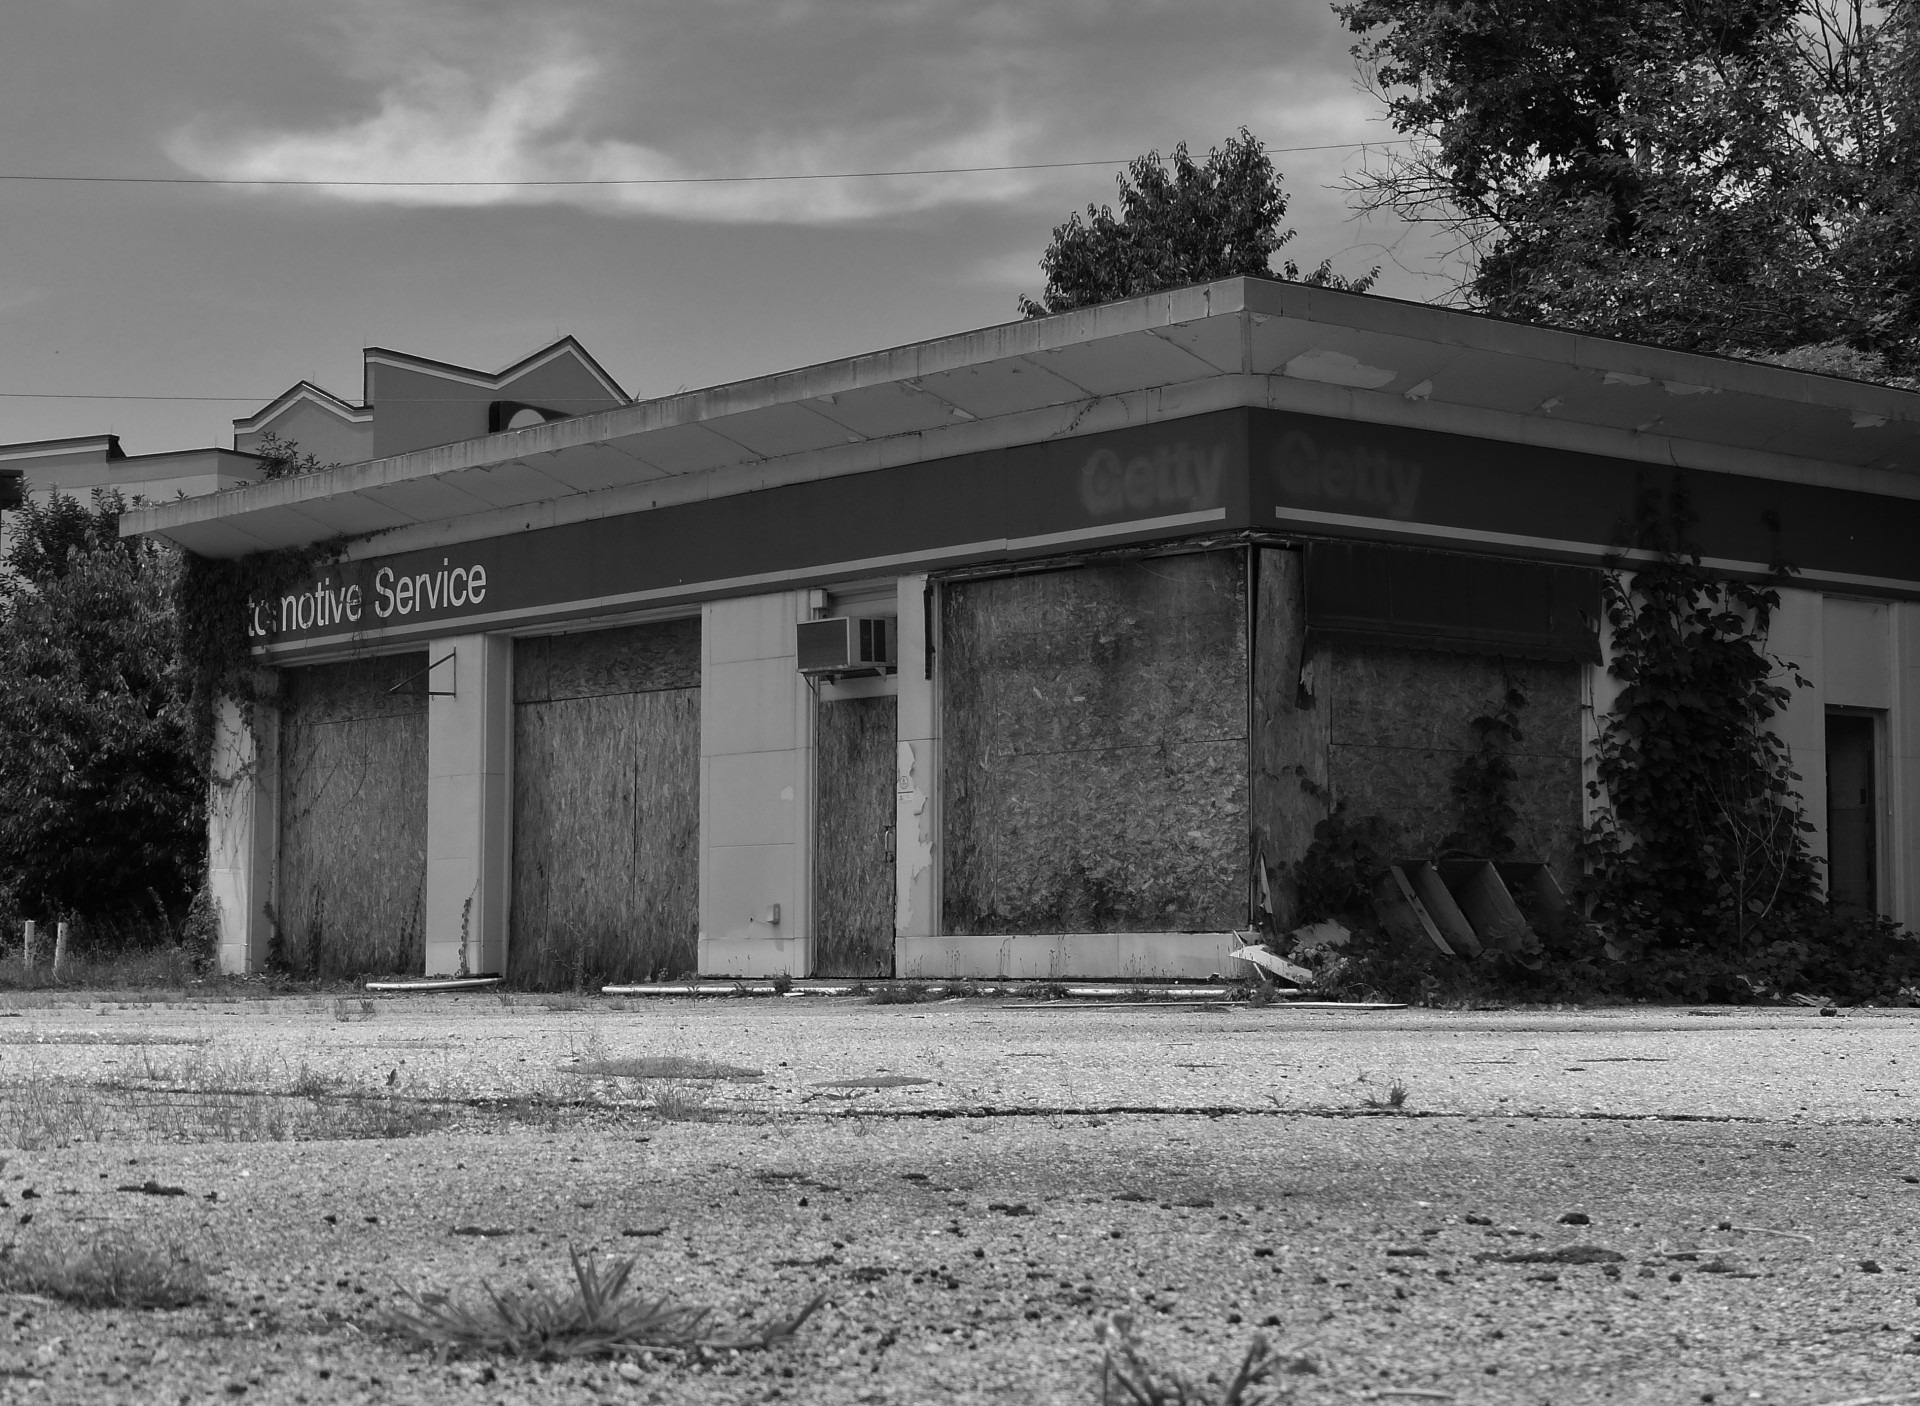
black and white, architecture, house, building, home, abandoned, monochrome, gas station, automobiles, cars, gas, history, gasoline, closed, estate, fuel, rural area, urban area, monochrome photography